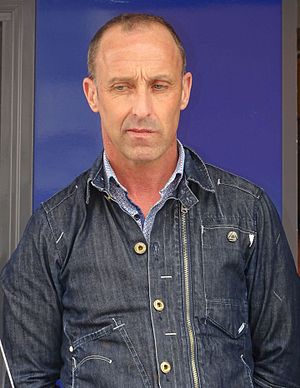
Luc Leblanc
Luc Leblanc er en tidligere landevejscykelrytter fra Frankrig. Han er mest kendt for sit VM-guld i landevejsløb i 1994, men han havde også andre store sejre som to etapesejre i Tour de France og bjergtrøjen i Vuelta a España.